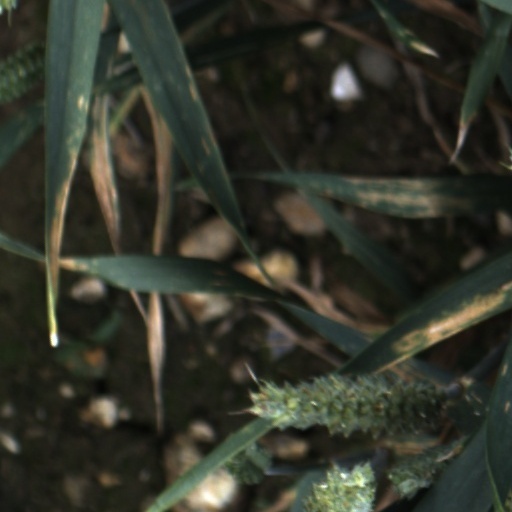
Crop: wheat